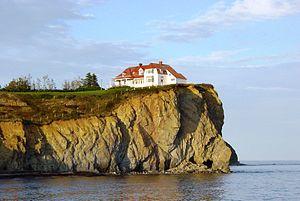
La Maison de la falaise (sur le Cap Canon), Percé.